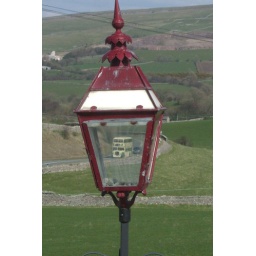
From Kirkby Stephen (West) Station. I can't do a ship in a bottle, but I can do a bus in a lamp.